Early Muslim conquests

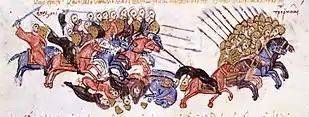
Arab cavalry pursue fleeing Byzantines

The infantry of the Byzantine army continued to be recruited from within the Byzantine Empire, but much of the cavalry were either recruited from "martial" peoples in the Balkans or in Asia Minor or alternatively were Germanic mercenaries. Most of the Byzantine troops in Syria were "indigenae" (local), and it seems that at the time of the Muslim conquest, the Byzantine forces in Syria were Arabs. In response to the loss of Syria, the Byzantines developed the "phylarch" system of using Armenian and Arab Christian auxiliaries living on the frontier to provide a "shield" to counter raiding by the Muslims into the empire. Overall, the Byzantine army remained a small but professional force of "foederati". Unlike the "foederati" who were sent where they were needed, the "stradioti" lived in the frontier provinces.